St. Patrick High School (Chicago)

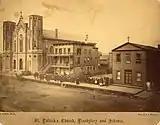
The original St. Patrick Academy on the far right

The original school, St. Patrick Academy, was opened by the Christian Brothers near Adams Street and Des Plaines. In 1953, the school moved to its current site, on Belmont and Austin avenues. The student population was bigger than anticipated, which required almost immediate addition to the new structure; a construction project completed for the 1956–57 school year, which became known as the "Round Building" due to its cylindrical shape.